Queen Maud Land

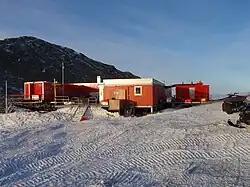
Norway's main research station, Troll, in Queen Maud Land

The Norwegian–British–Swedish Antarctic Expedition of 1949–52 was the first international scientific expedition in Antarctica. The expedition established its winter quarters at a base called "Maudheim" at 71°S, 11°W, and mapped much of western Queen Maud Land. During the International Geophysical Year (1957–1958), year-round stations were established in Queen Maud Land by Norway, the Soviet Union, Belgium and Japan. The Norwegian expedition continued with topographical mapping, while the others started geophysical and geological research. Norway's "Norway Station" was lent to South Africa following the withdrawal of the Norwegian expedition in 1960. South Africa later built the SANAE station, near the now-defunct Norway Station. The Soviet Union, and later Russia, has maintained continual operations, although it moved from "Lazarev Station" to Novolazarevskaya Station. Japan has been based at its Showa Station since 1957, except for a hiatus of a few years. Belgium closed its "King Baudouin Station" in 1961, though it mounted limited operations in cooperation with the Netherlands in 1964–66. The United States established the temporary Plateau Station in 1966.